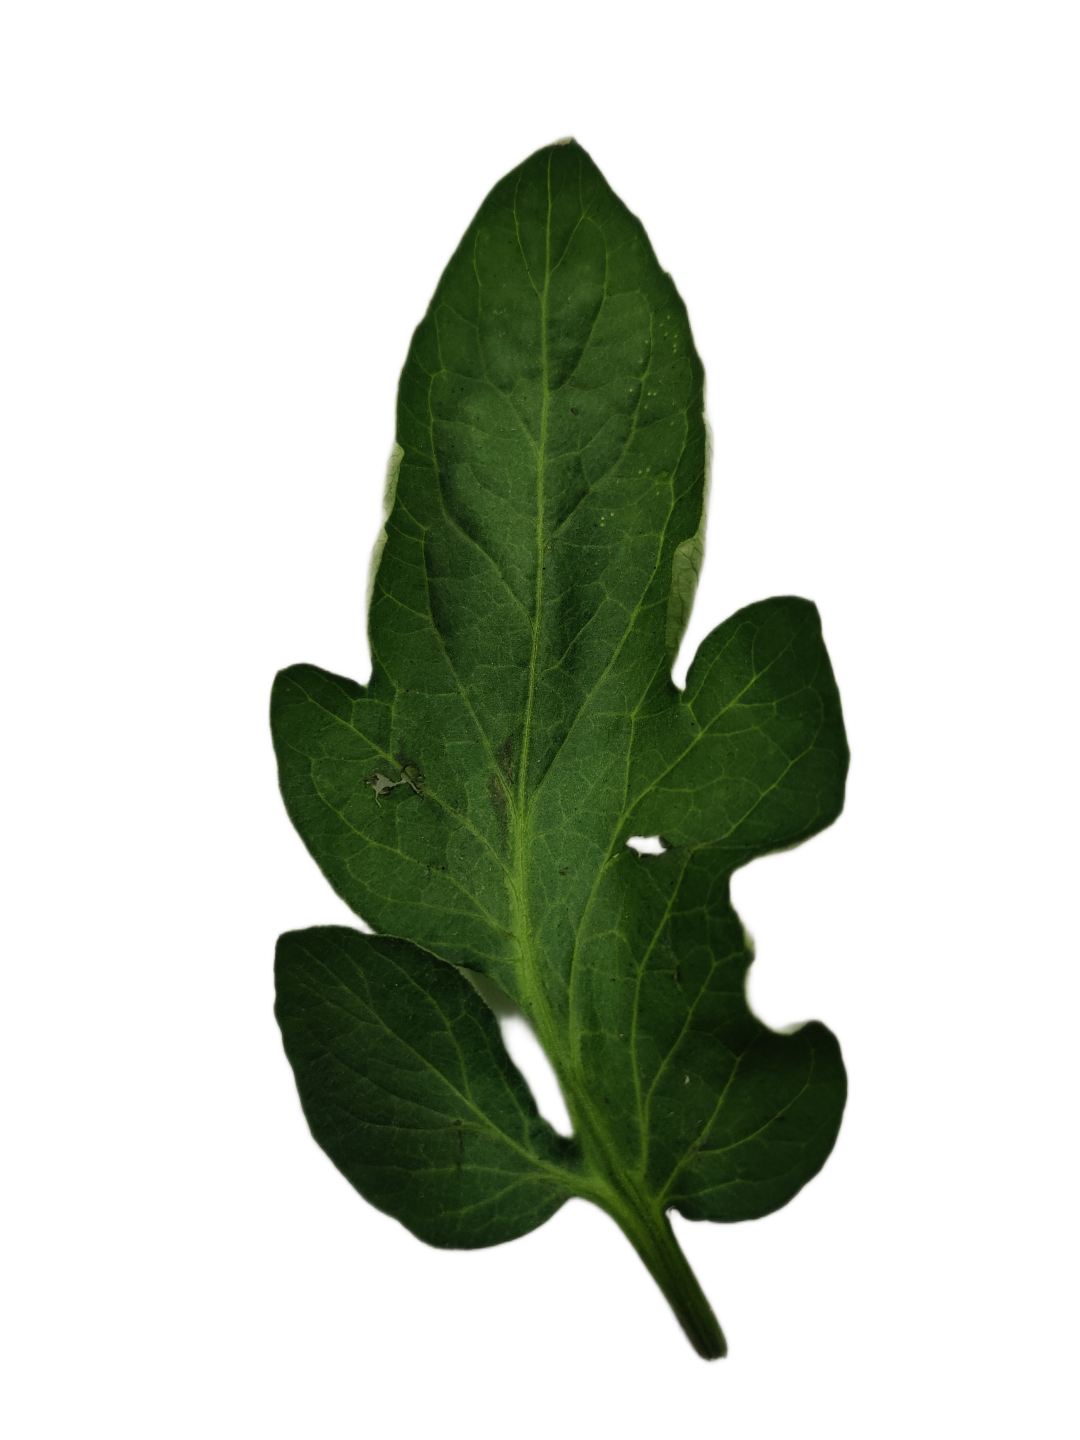
Crop: Tomato
Label: Mosaic